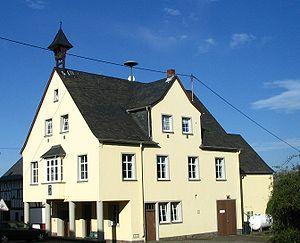
Belg est une municipalité du Verbandsgemeinde Kirchberg, dans l'arrondissement de Rhin-Hunsrück, en Rhénanie-Palatinat, dans l'ouest de l'Allemagne.